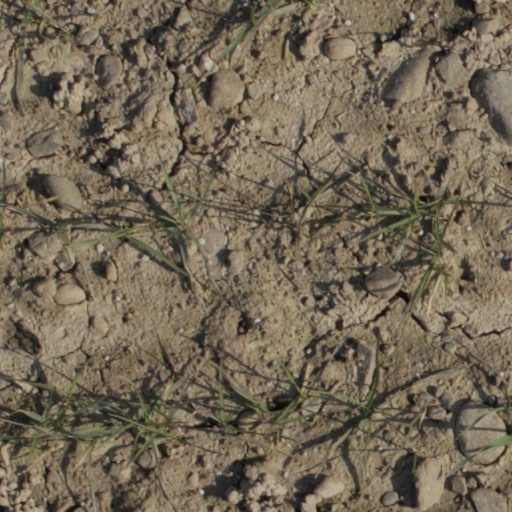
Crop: wheat